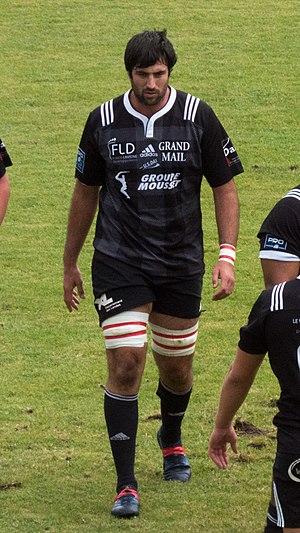
Pablo Huete, né le 11 janvier 1989 à Santiago, est un joueur de rugby à XV international chilien évoluant au poste de deuxième ligne.